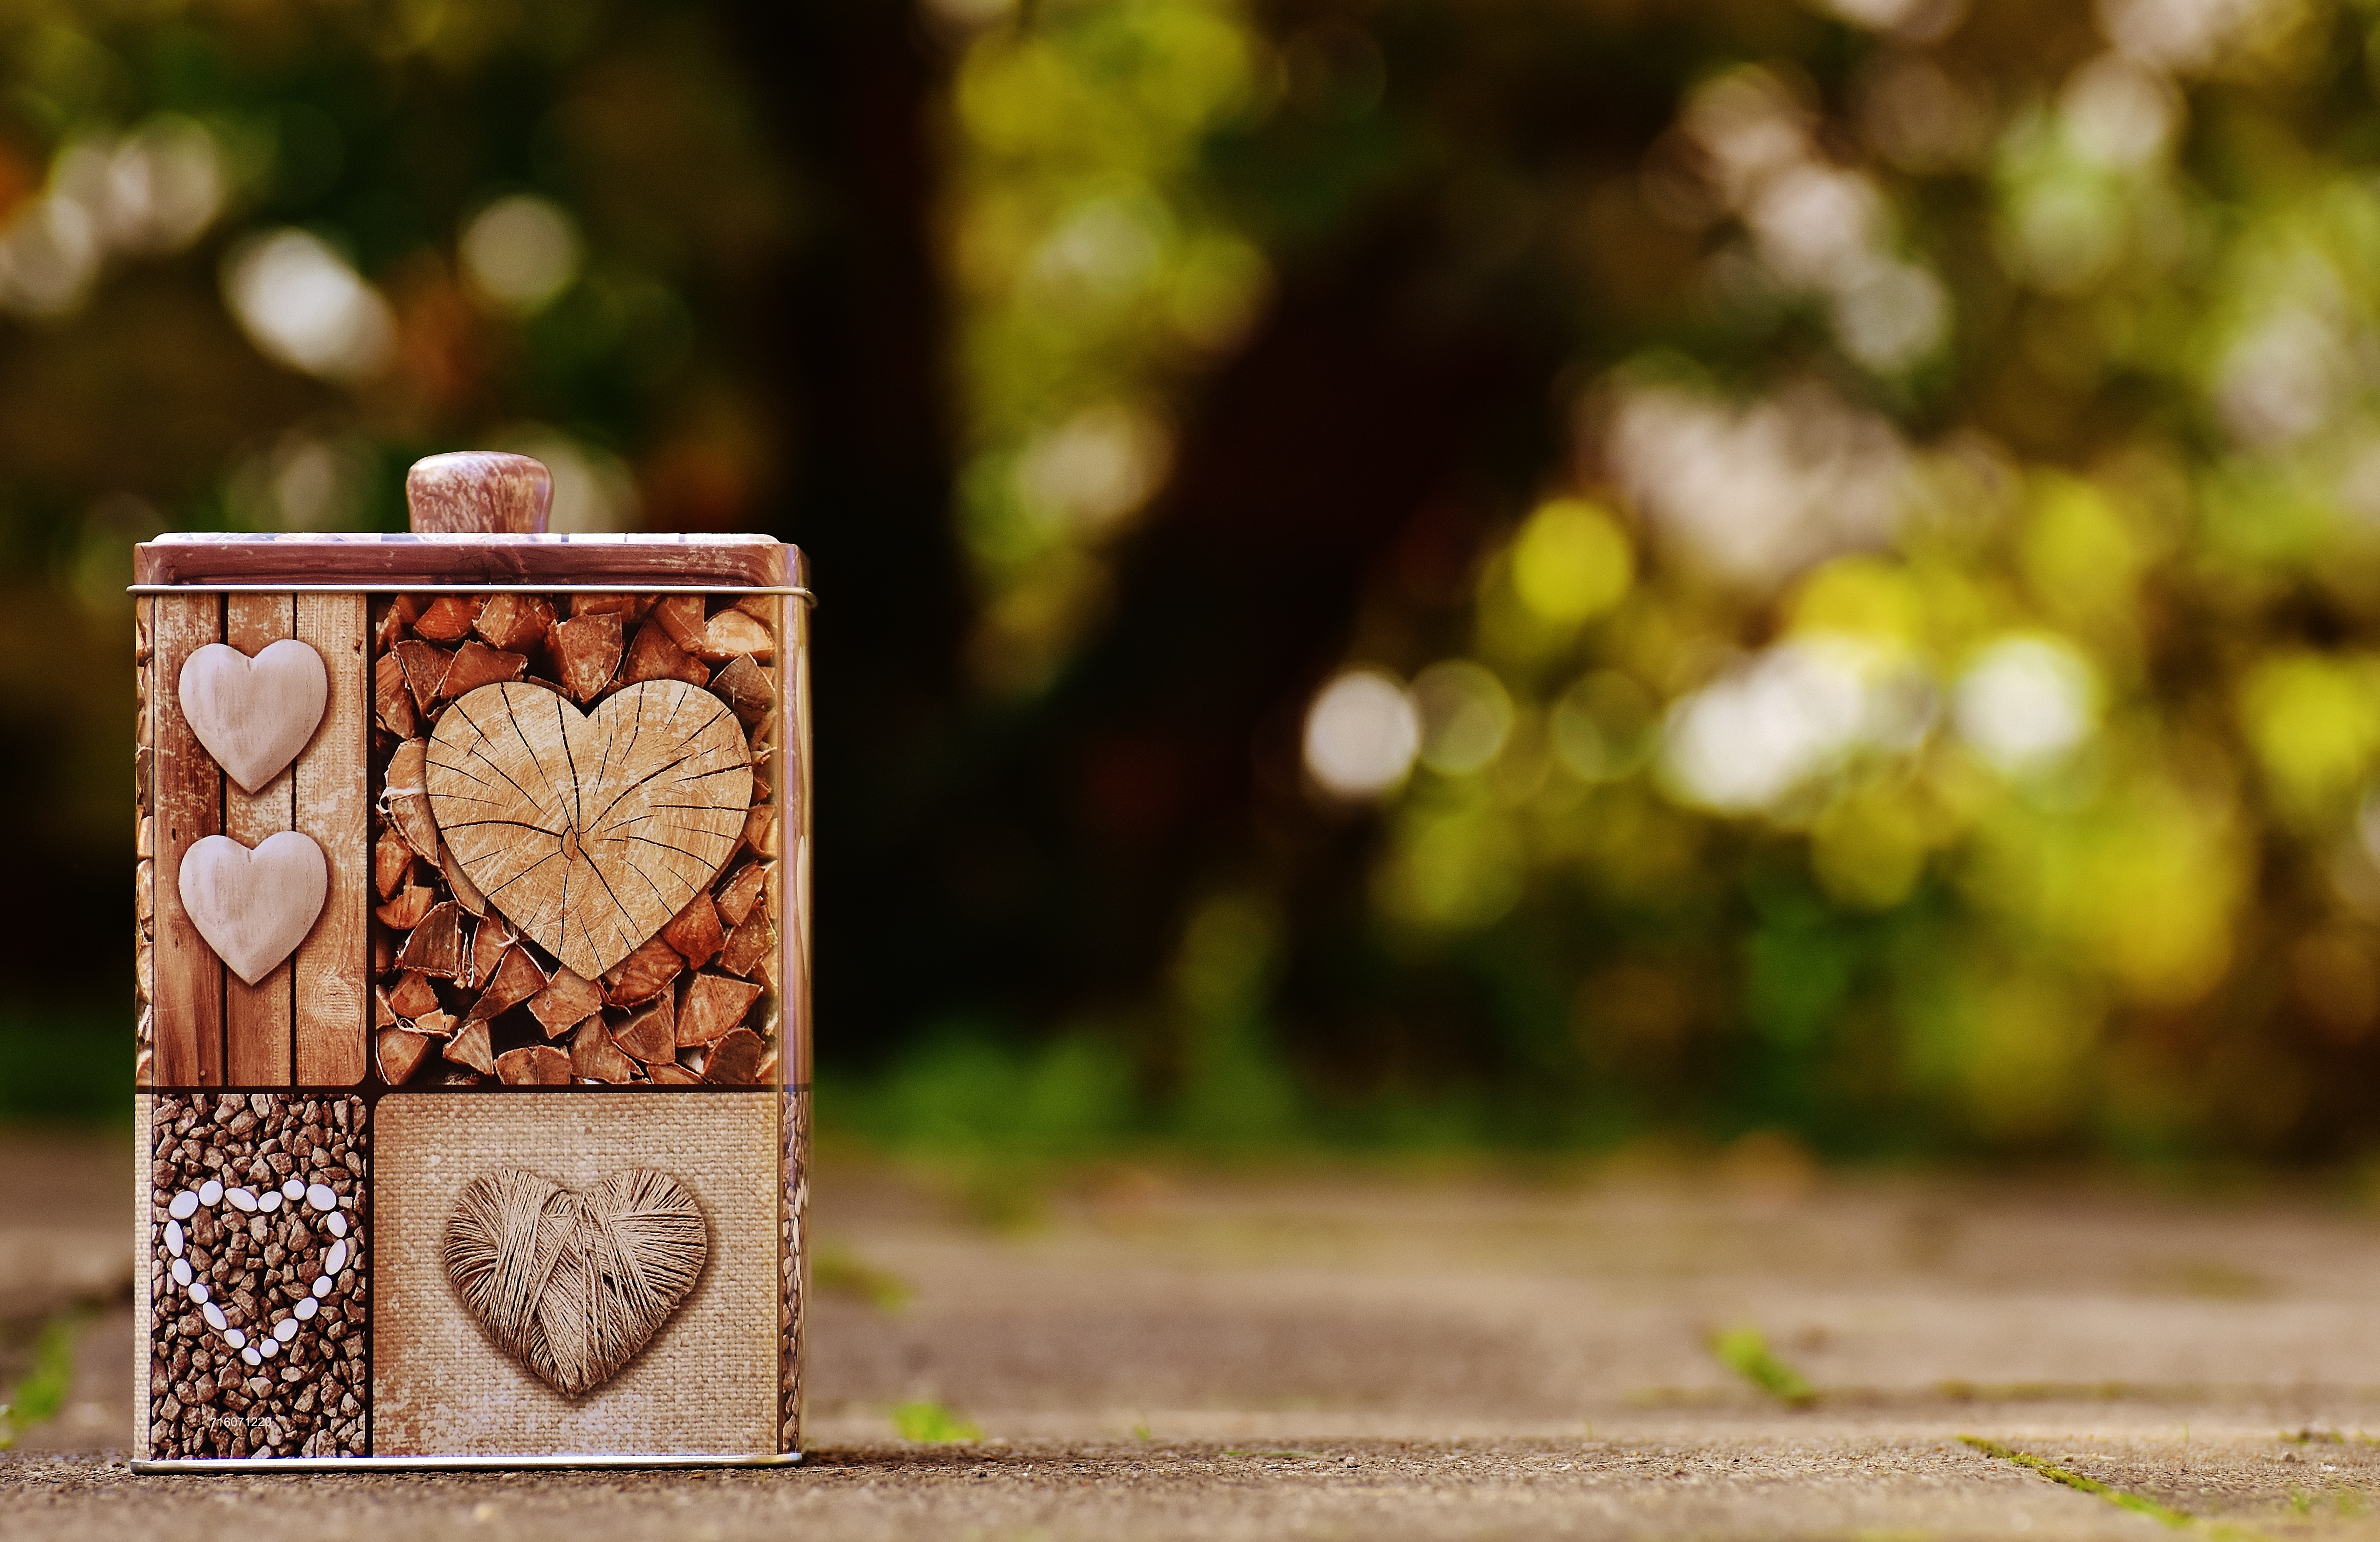
wood, morning, leaf, flower, love, heart, store, spring, green, vessel, color, autumn, box, yellow, lighting, season, storage, decorative, photograph, packaging, herzchen, practical, tin can